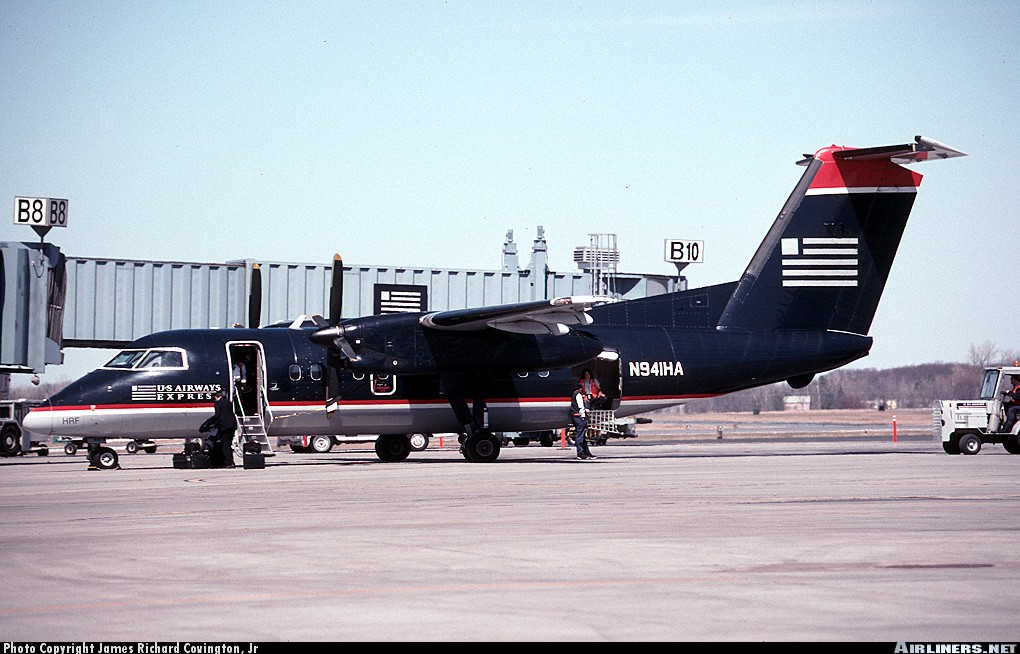
Vehicle type: Planes